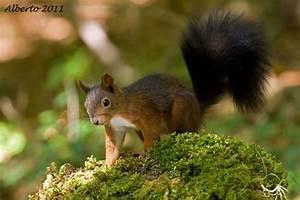
squirrel